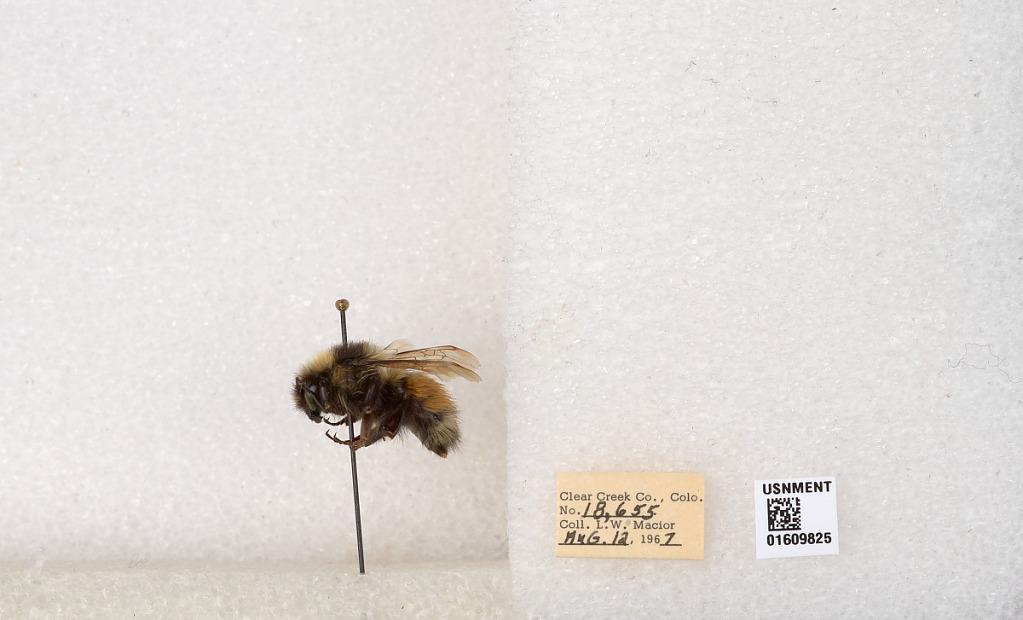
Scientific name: Bombus (Pyrobombus) sylvicola Kirby
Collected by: L. Macior
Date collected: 1967-8-12
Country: United States
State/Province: Colorado
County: Clear Creek
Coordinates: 39.6856, -105.645